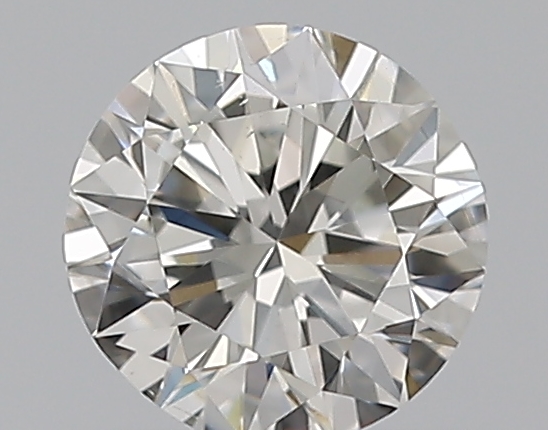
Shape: round
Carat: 0.5
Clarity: VS2
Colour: G
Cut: GD
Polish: EX
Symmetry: F
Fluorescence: N
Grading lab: GIA
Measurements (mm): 4.99 x 5.07 x 3.11